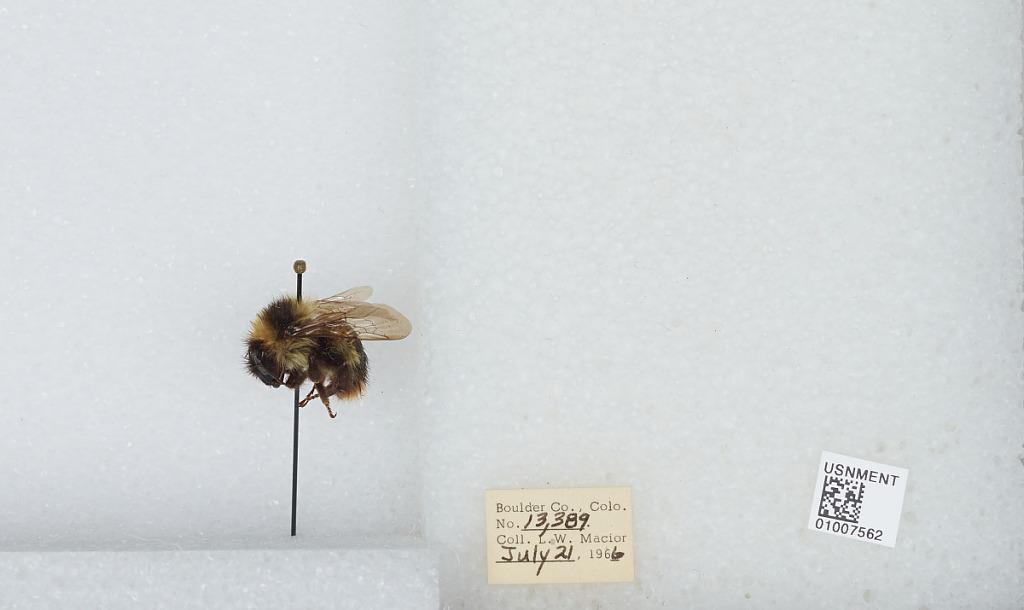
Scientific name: Bombus (Alpinobombus) balteatus Dahlbom
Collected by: L. Macior
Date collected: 1966-7-21
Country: United States
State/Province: Colorado
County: Boulder
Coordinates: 40.0275, -105.252